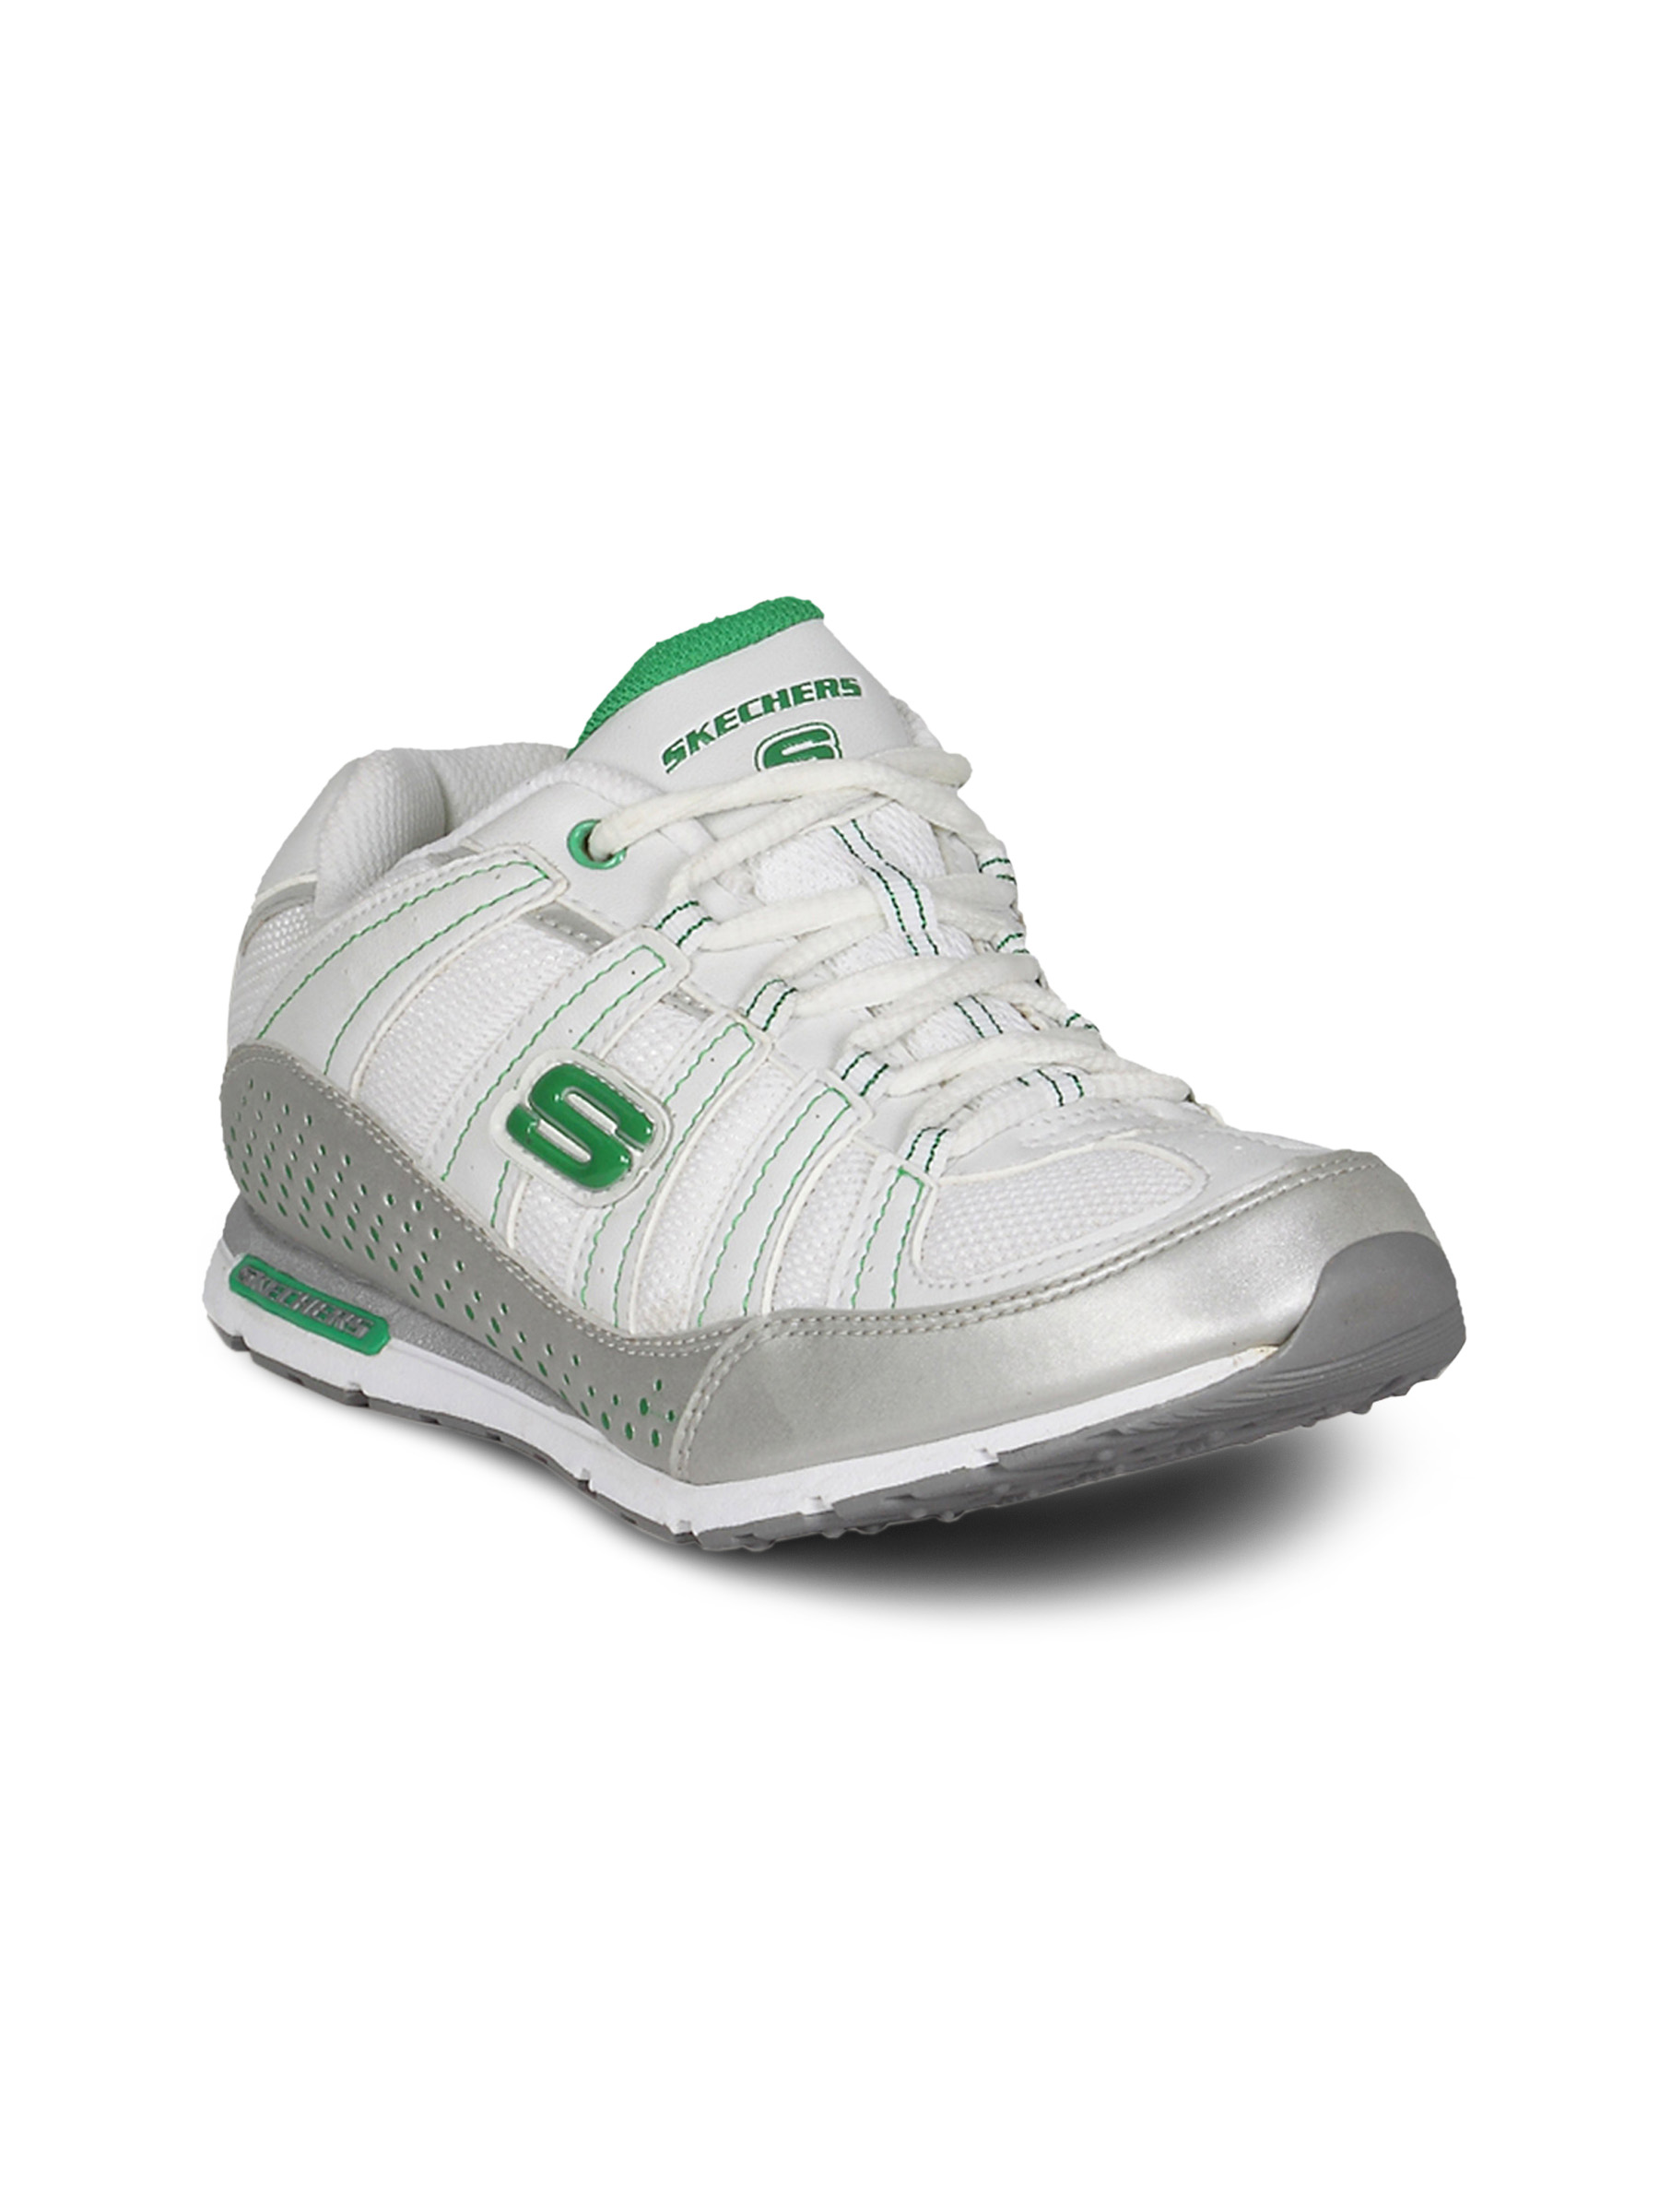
Skechers Women Green Shoe
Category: Footwear / Shoes / Casual Shoes
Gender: Women
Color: Green
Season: Winter 2015
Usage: Casual